LGBTQ rights in Florida

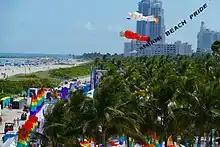
LGBT Pride festival in Miami Beach, 2019

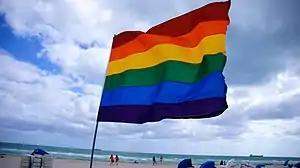
LGBT rainbow flag at South Beach, Miami in 2011

Faced initially with high homophobia, LGBT groups began slowly to raise awareness of their cause and movement. Several organizations and associations were established over the years, including SAVE Dade in 1993, The Pride Center at Equality Park in 1993 and Equality Florida in 1997, among others.